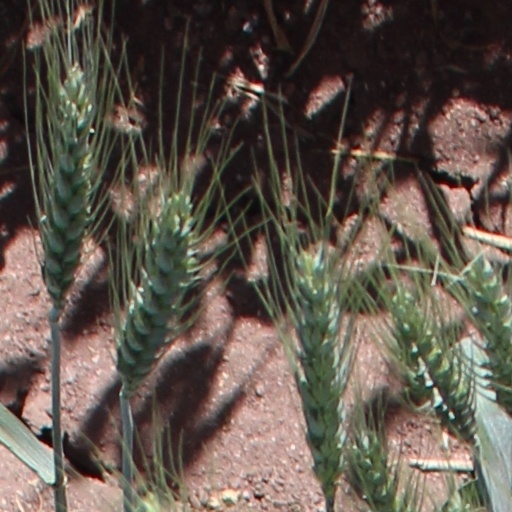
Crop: wheat